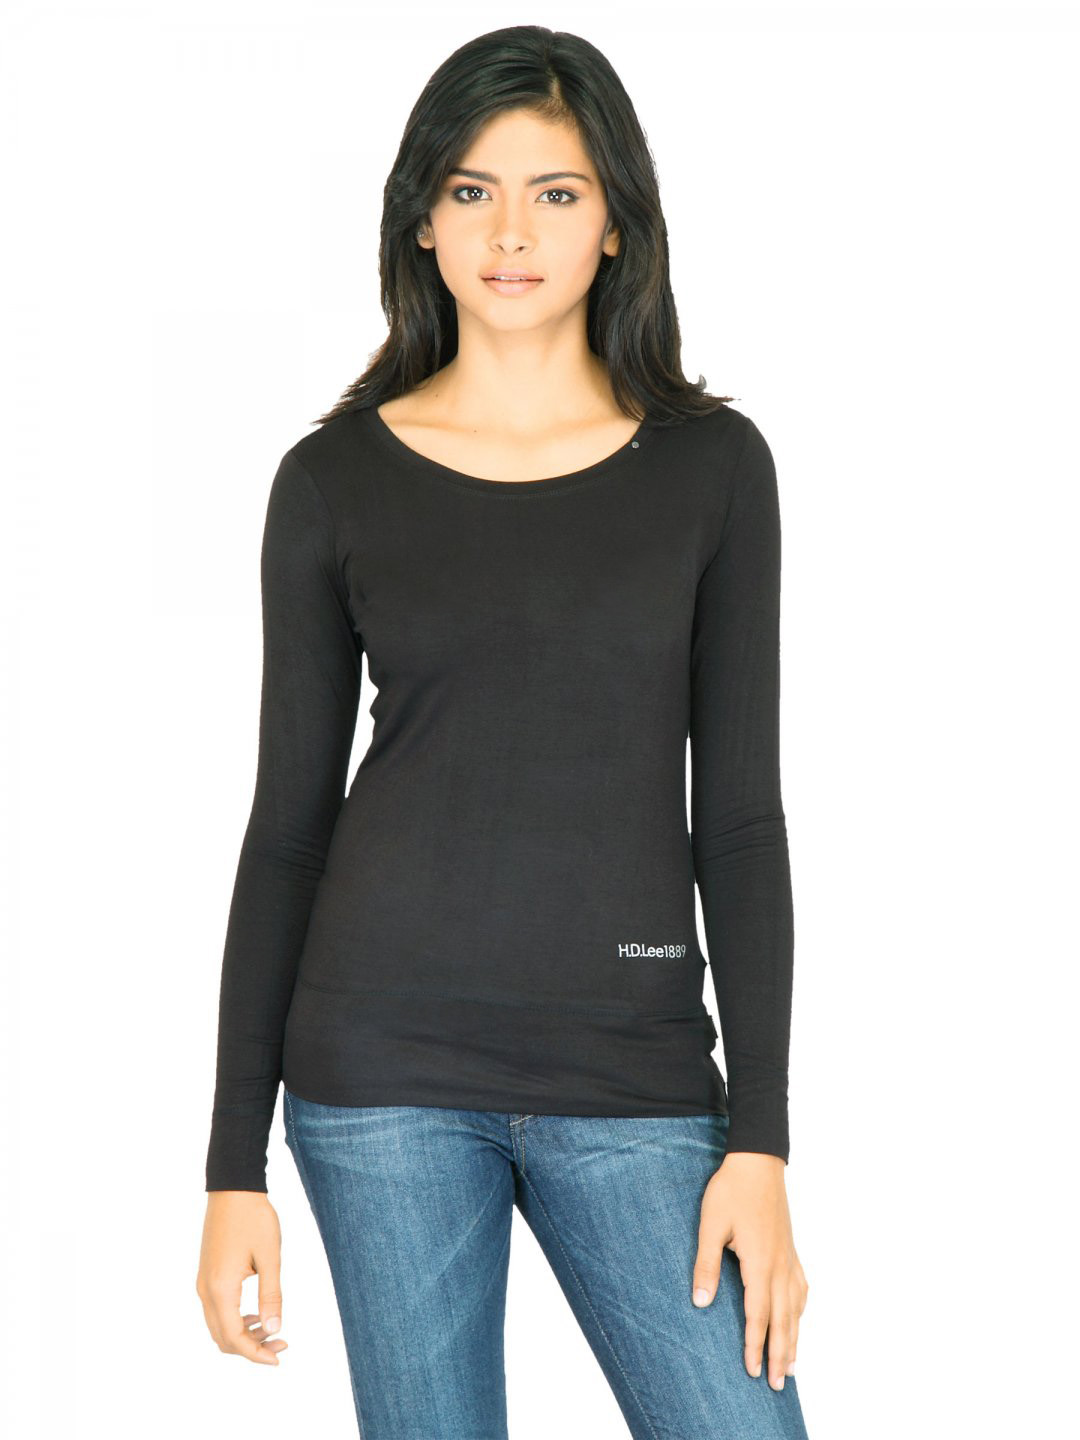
Lee Women Solid Black Tshirts
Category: Apparel / Topwear / Tshirts
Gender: Women
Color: Black
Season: Summer 2011
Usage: Casual